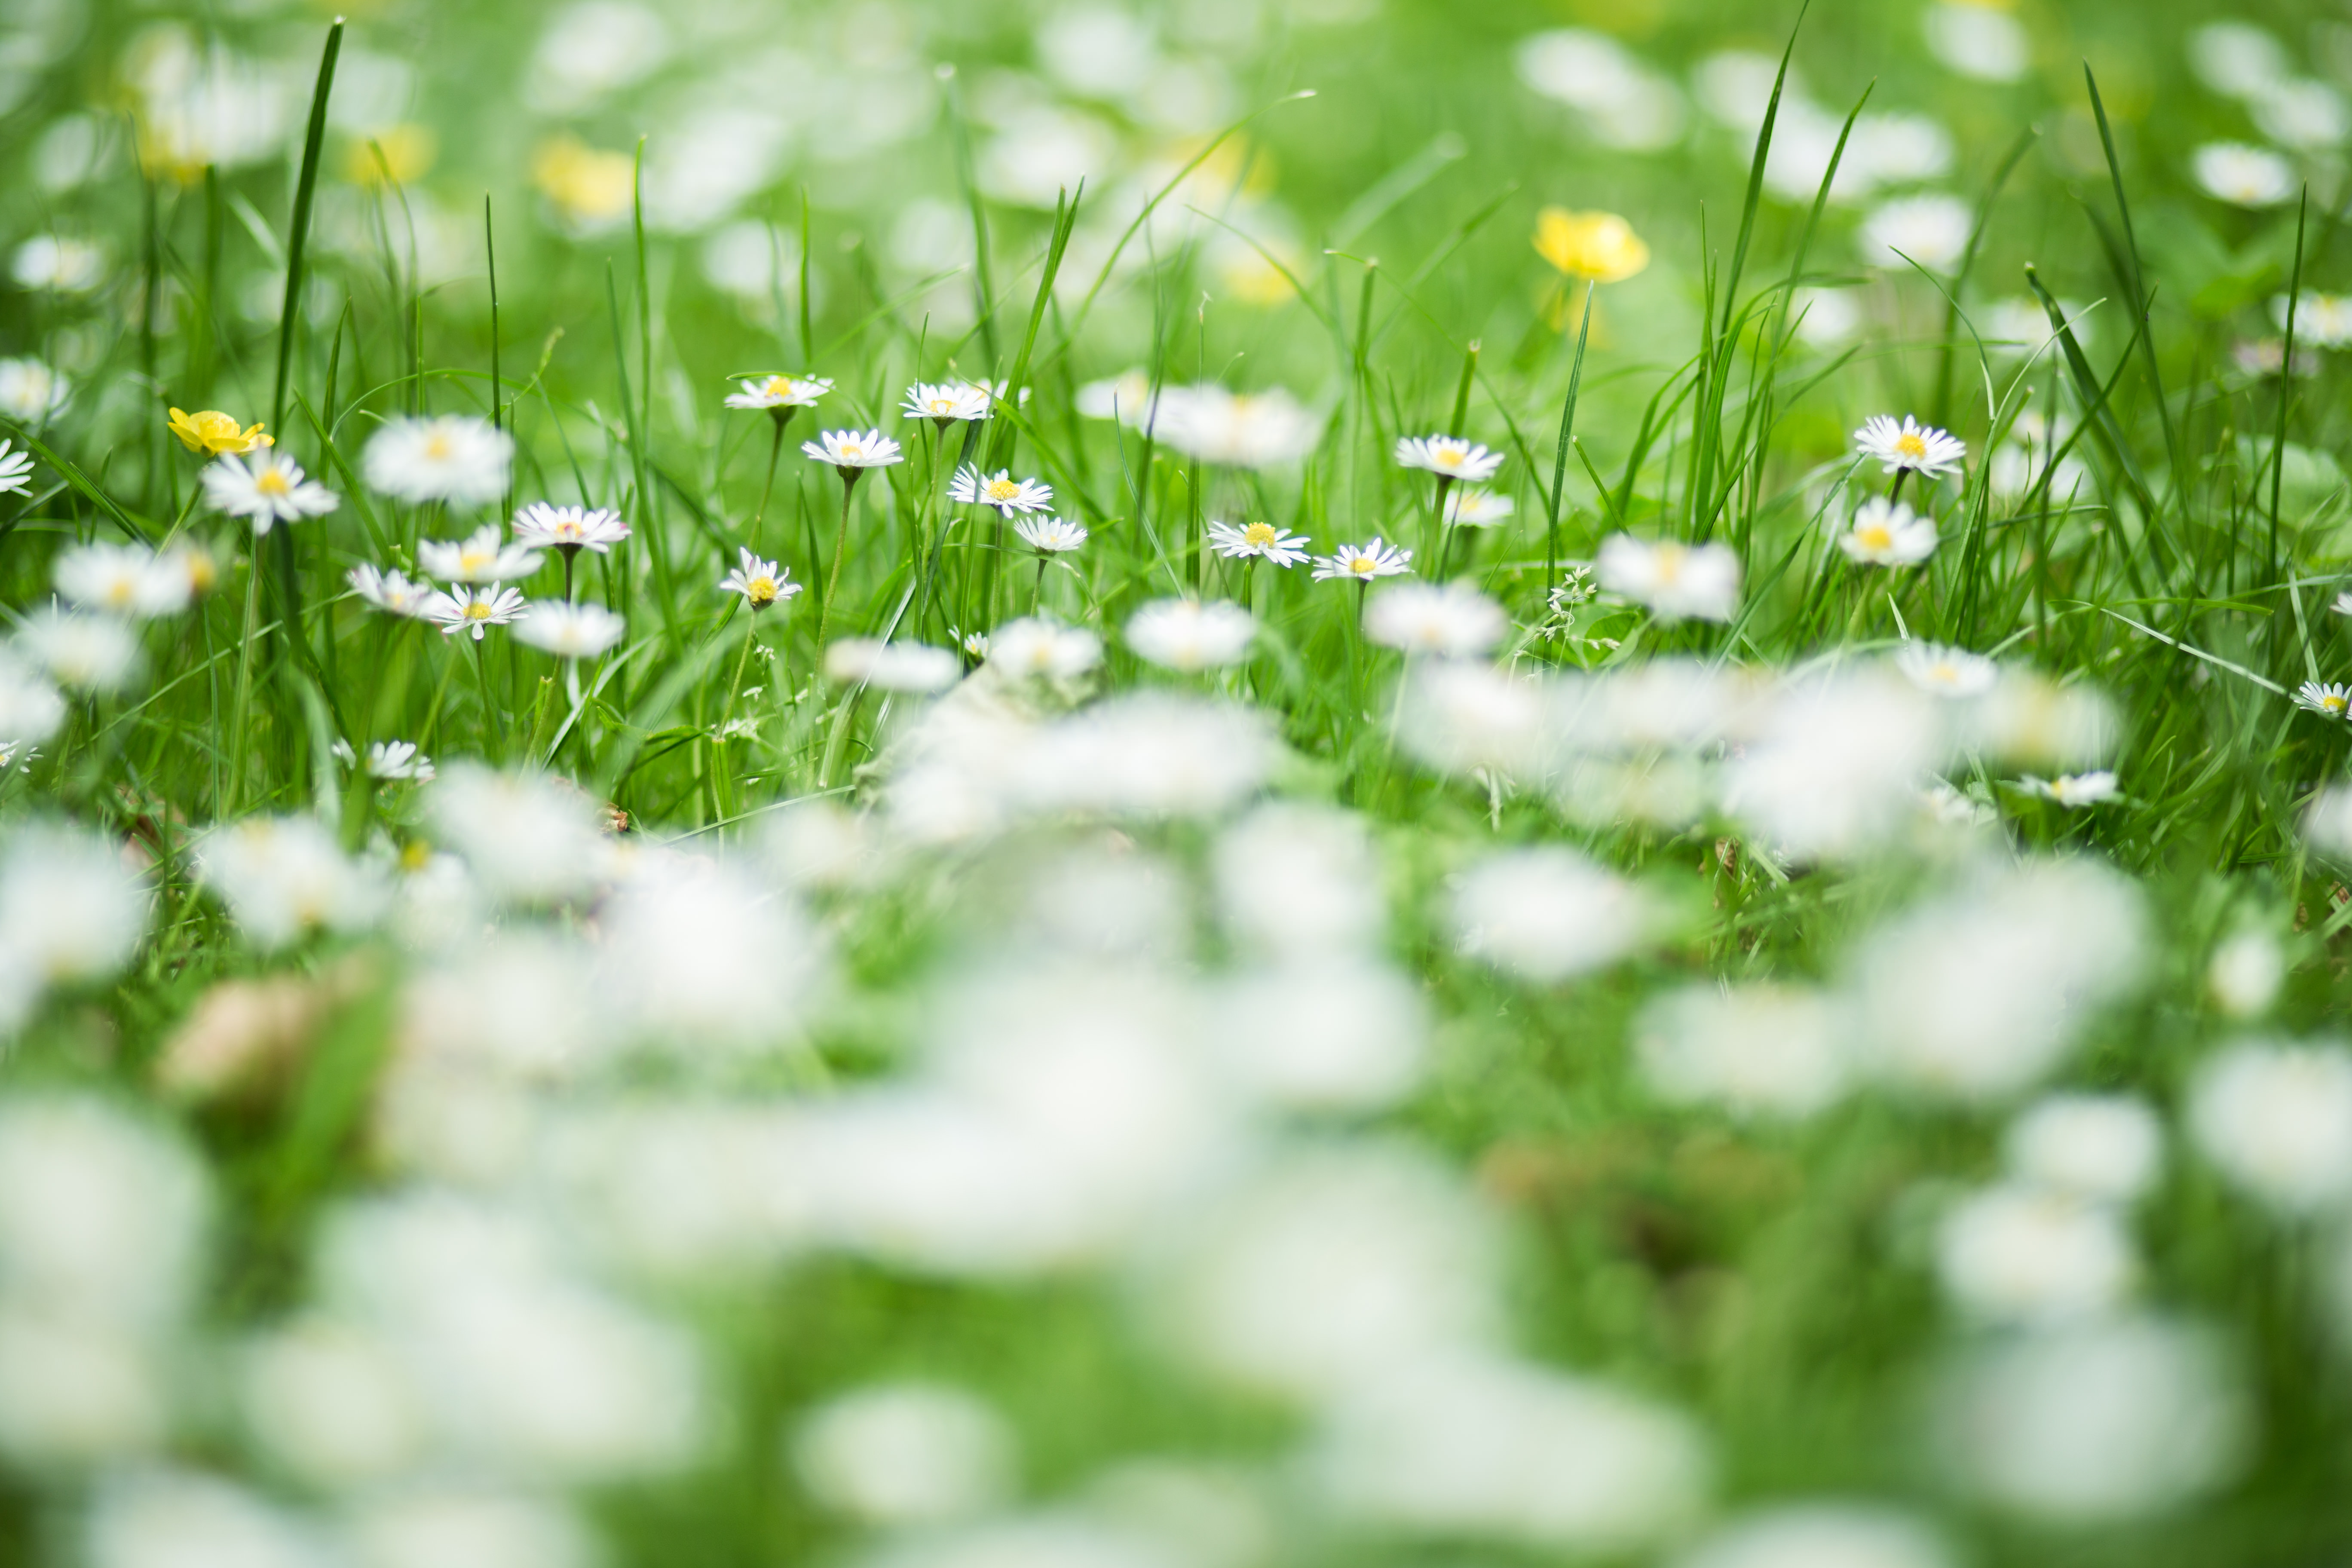
water, nature, grass, dew, bokeh, plant, field, lawn, meadow, sunlight, leaf, flower, daisy, green, botany, flora, wildflower, flowers, weed, close up, grassland, habitat, moisture, macro photography, white flowers, natural environment, grass family, plant stem, english daisy